Georgiana Klingle Holmes

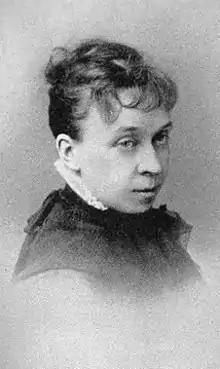
Georgiana Klingle Holmes

Georgiana Klingle Holmes (November 4, 1841 - April 22, 1940) was an American poet and painter. She founded the Arthur's Home For Destitute Boys and the LaRue Holmes Nature Lovers' League, both in memory of her sons, who died young.